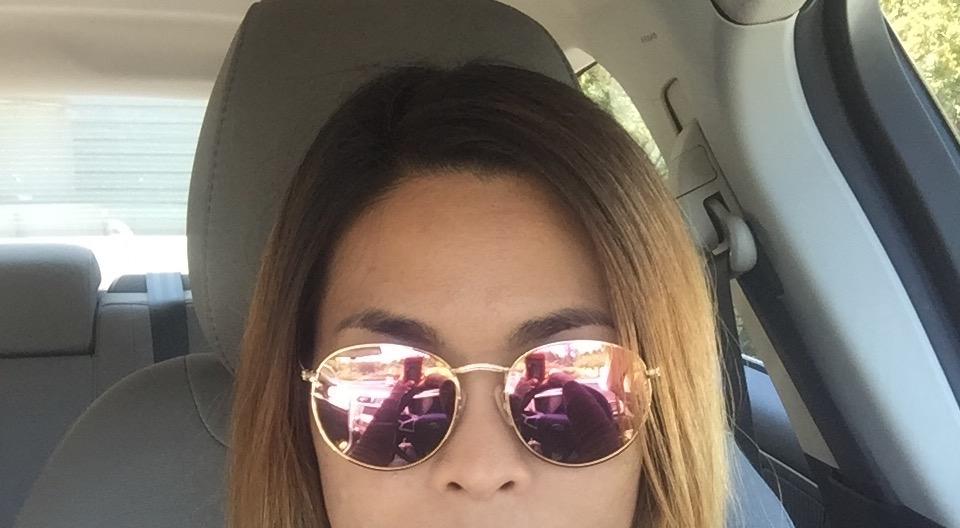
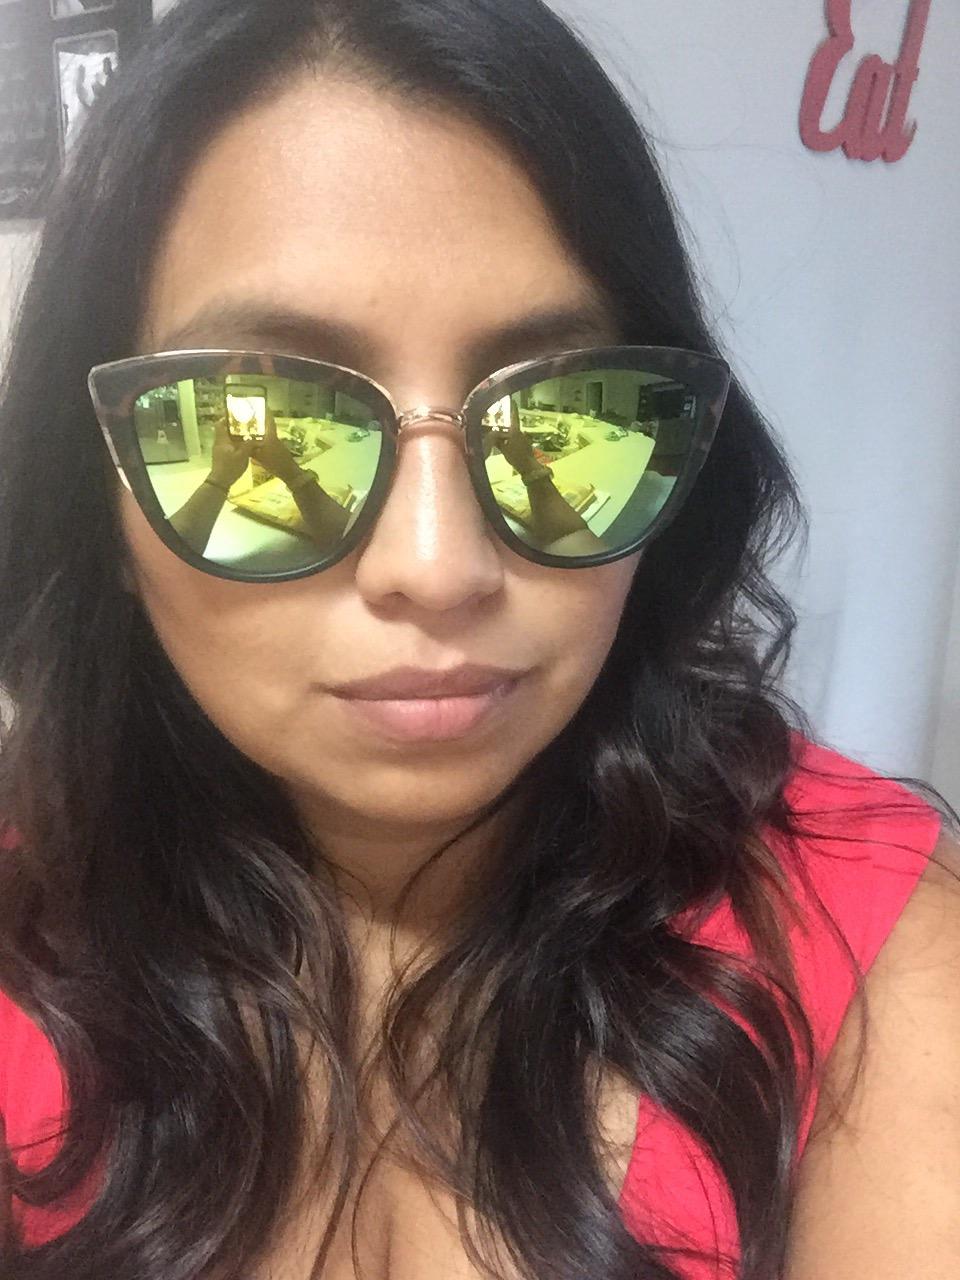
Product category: accessories_sunglasses
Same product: no